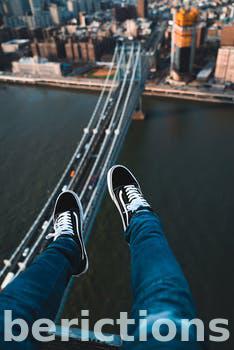
Label: Watermark